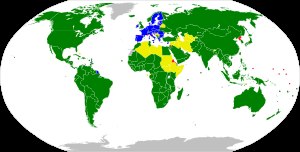
Globalisering / Historie / Moderne globalisering
Verdenshandelsorganisationen WTO